Thomas Telford

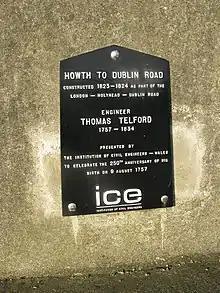
Plaque to Telford at the corner of Bayside and the Coast Road, Dublin

An Act of Parliament in 1823 provided a grant of £50,000 for the building of up to 40 churches and manses in communities without any church buildings (hence the alternative name: 'Parliamentary Church' or 'Parliamentary Kirk'). The total cost was not to exceed £1500 on any site and Telford was commissioned to undertake the design. He developed a simple church of T-shaped plan and two manse designs – a single-storey and a two-storey, adaptable to site and ground conditions, and to brick or stone construction, at £750 each. Of the 43 churches originally planned, 32 were eventually built around the Scottish highlands and islands (the other 11 were achieved by redoing existing buildings). The last of these churches was built in 1830. Some have been restored and/or converted to private use.